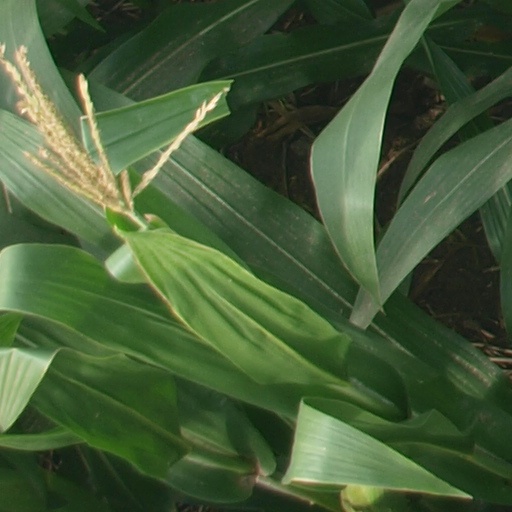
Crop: maize; corn